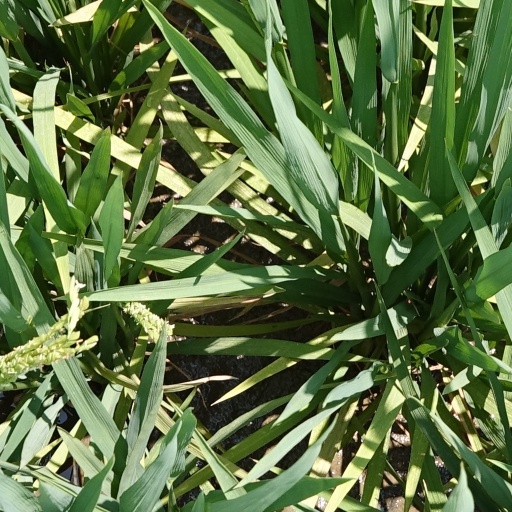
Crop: rice